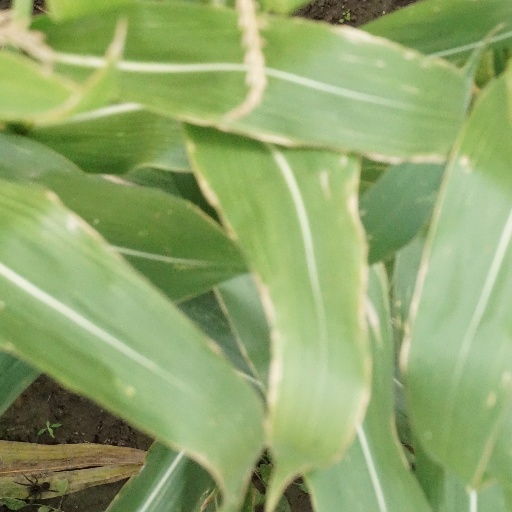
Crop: maize; corn